Fred Brooman

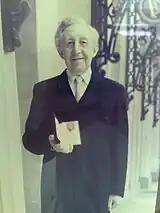
Fred Brooman

Frederick Howard Brooman CB (3 May 1919 – 8 June 2007) was a British accountant and civil servant.